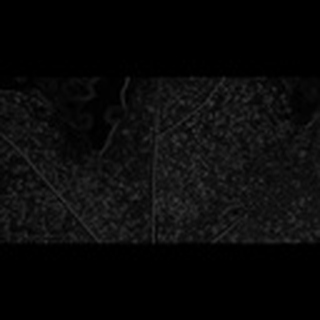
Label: cotton_aphids